Philco

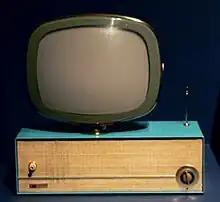
Philco Predicta TV set, 1958/1959 (Dallas Museum of Art)

Philco radios were economical without sacrificing quality or durability. Like other makers of the era, they offered a wide line of radios beginning with five-tube sets all the way up to high-fidelity consoles with 20 tubes in 1937–38. Philco also made battery-powered radios which were by then called "farm radios", most of which had cabinets identical to their AC powered versions. The Philco "Baby Grand" (today called "cathedral" radios by collectors) was a shape that featured an arched top that wrapped from the sides over the top. This was for economic reason partly, as one piece of wood formed both the top and sides. Philco sold far more of this style than any other maker, a total of over two million (in over twenty models, with from four to eleven tubes) from 1930 to 1938; many of them exist today in collections. By today's standards, most are still excellent performing AM band radios when restored.